Question: How is the near grass separated from the far grass?
Tambaya: Ta yaya ciyawar kusan ta rabu da ta nesan?
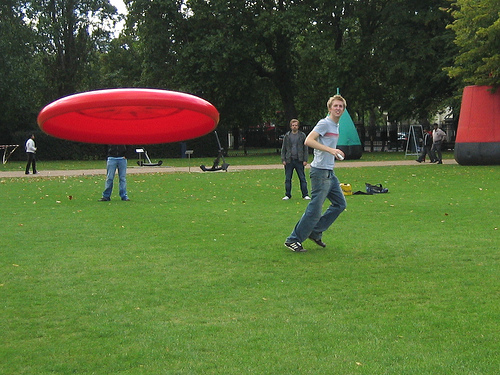
Answer: Sidewalk.
Amsa: Gefen hanya.